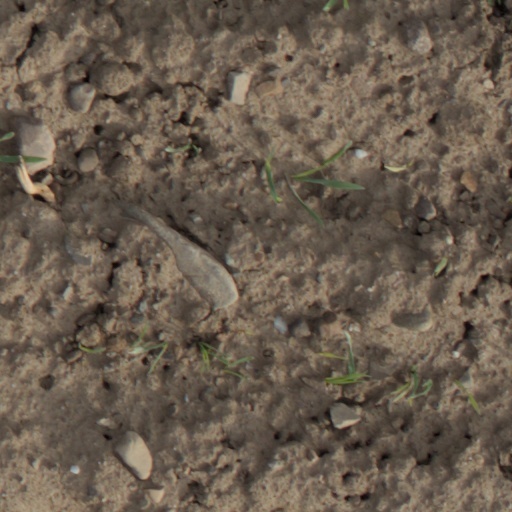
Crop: wheat